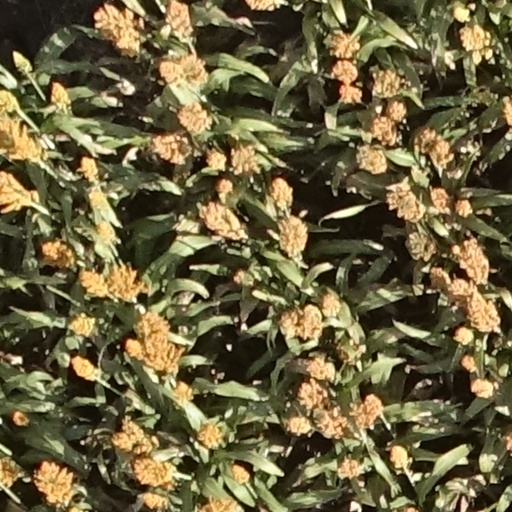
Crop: sorghum